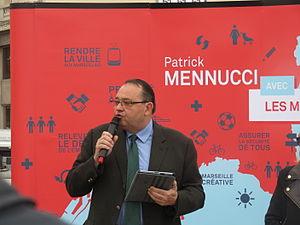
Meeting de rue de Patrick Mennucci en le 27 avril 2013, à Marseille.
Les élections municipales ont lieu les 23 et 30 mars 2014 à Marseille afin d'élire les conseils des huit secteurs, le conseil municipal et les conseillers communautaires de la ville.
Patrick Mennucci, né le 8 avril 1955 à Marseille, est un homme politique français.